Adam Everett

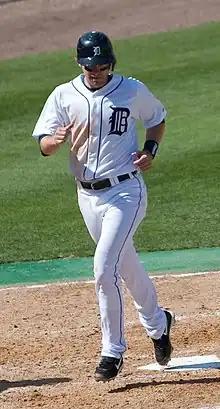
Everett with the Detroit Tigers

Jeffery Adam Everett (born February 5, 1977) is an American former professional baseball shortstop and third baseman. He played college baseball for both the NC State Wolfpack and South Carolina Gamecocks. He was drafted in the first round of the 1998 Major League Baseball draft and established himself for his defensive prowess as the starting shortstop for the Houston Astros in 2003. Everett continued his involvement in baseball as a roving infield instructor for the Astros minor league system, and was named bench coach for the Astros on September 1, 2014.